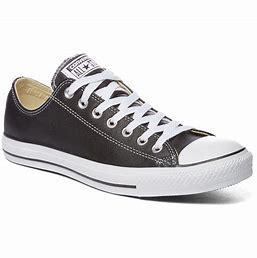
Brand: Converse
Model: All Star Ox